Memorial Hall, Vanderbilt University

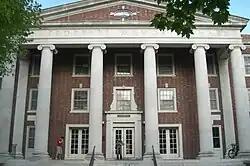
Memorial Hall in 2007 (then known as Confederate Memorial Hall)

Memorial Hall (formerly known as Confederate Memorial Hall) is a historic building on the Peabody College campus of Vanderbilt University in Nashville, Tennessee. It was built in 1935 as a dormitory hall for female descendants of Confederate States Army veterans. Its former name resulted in multiple lawsuits and student unrest. In August 2016, Vanderbilt announced it would reimburse the United Daughters of the Confederacy for their financial contribution and remove the word "Confederate" from the building.